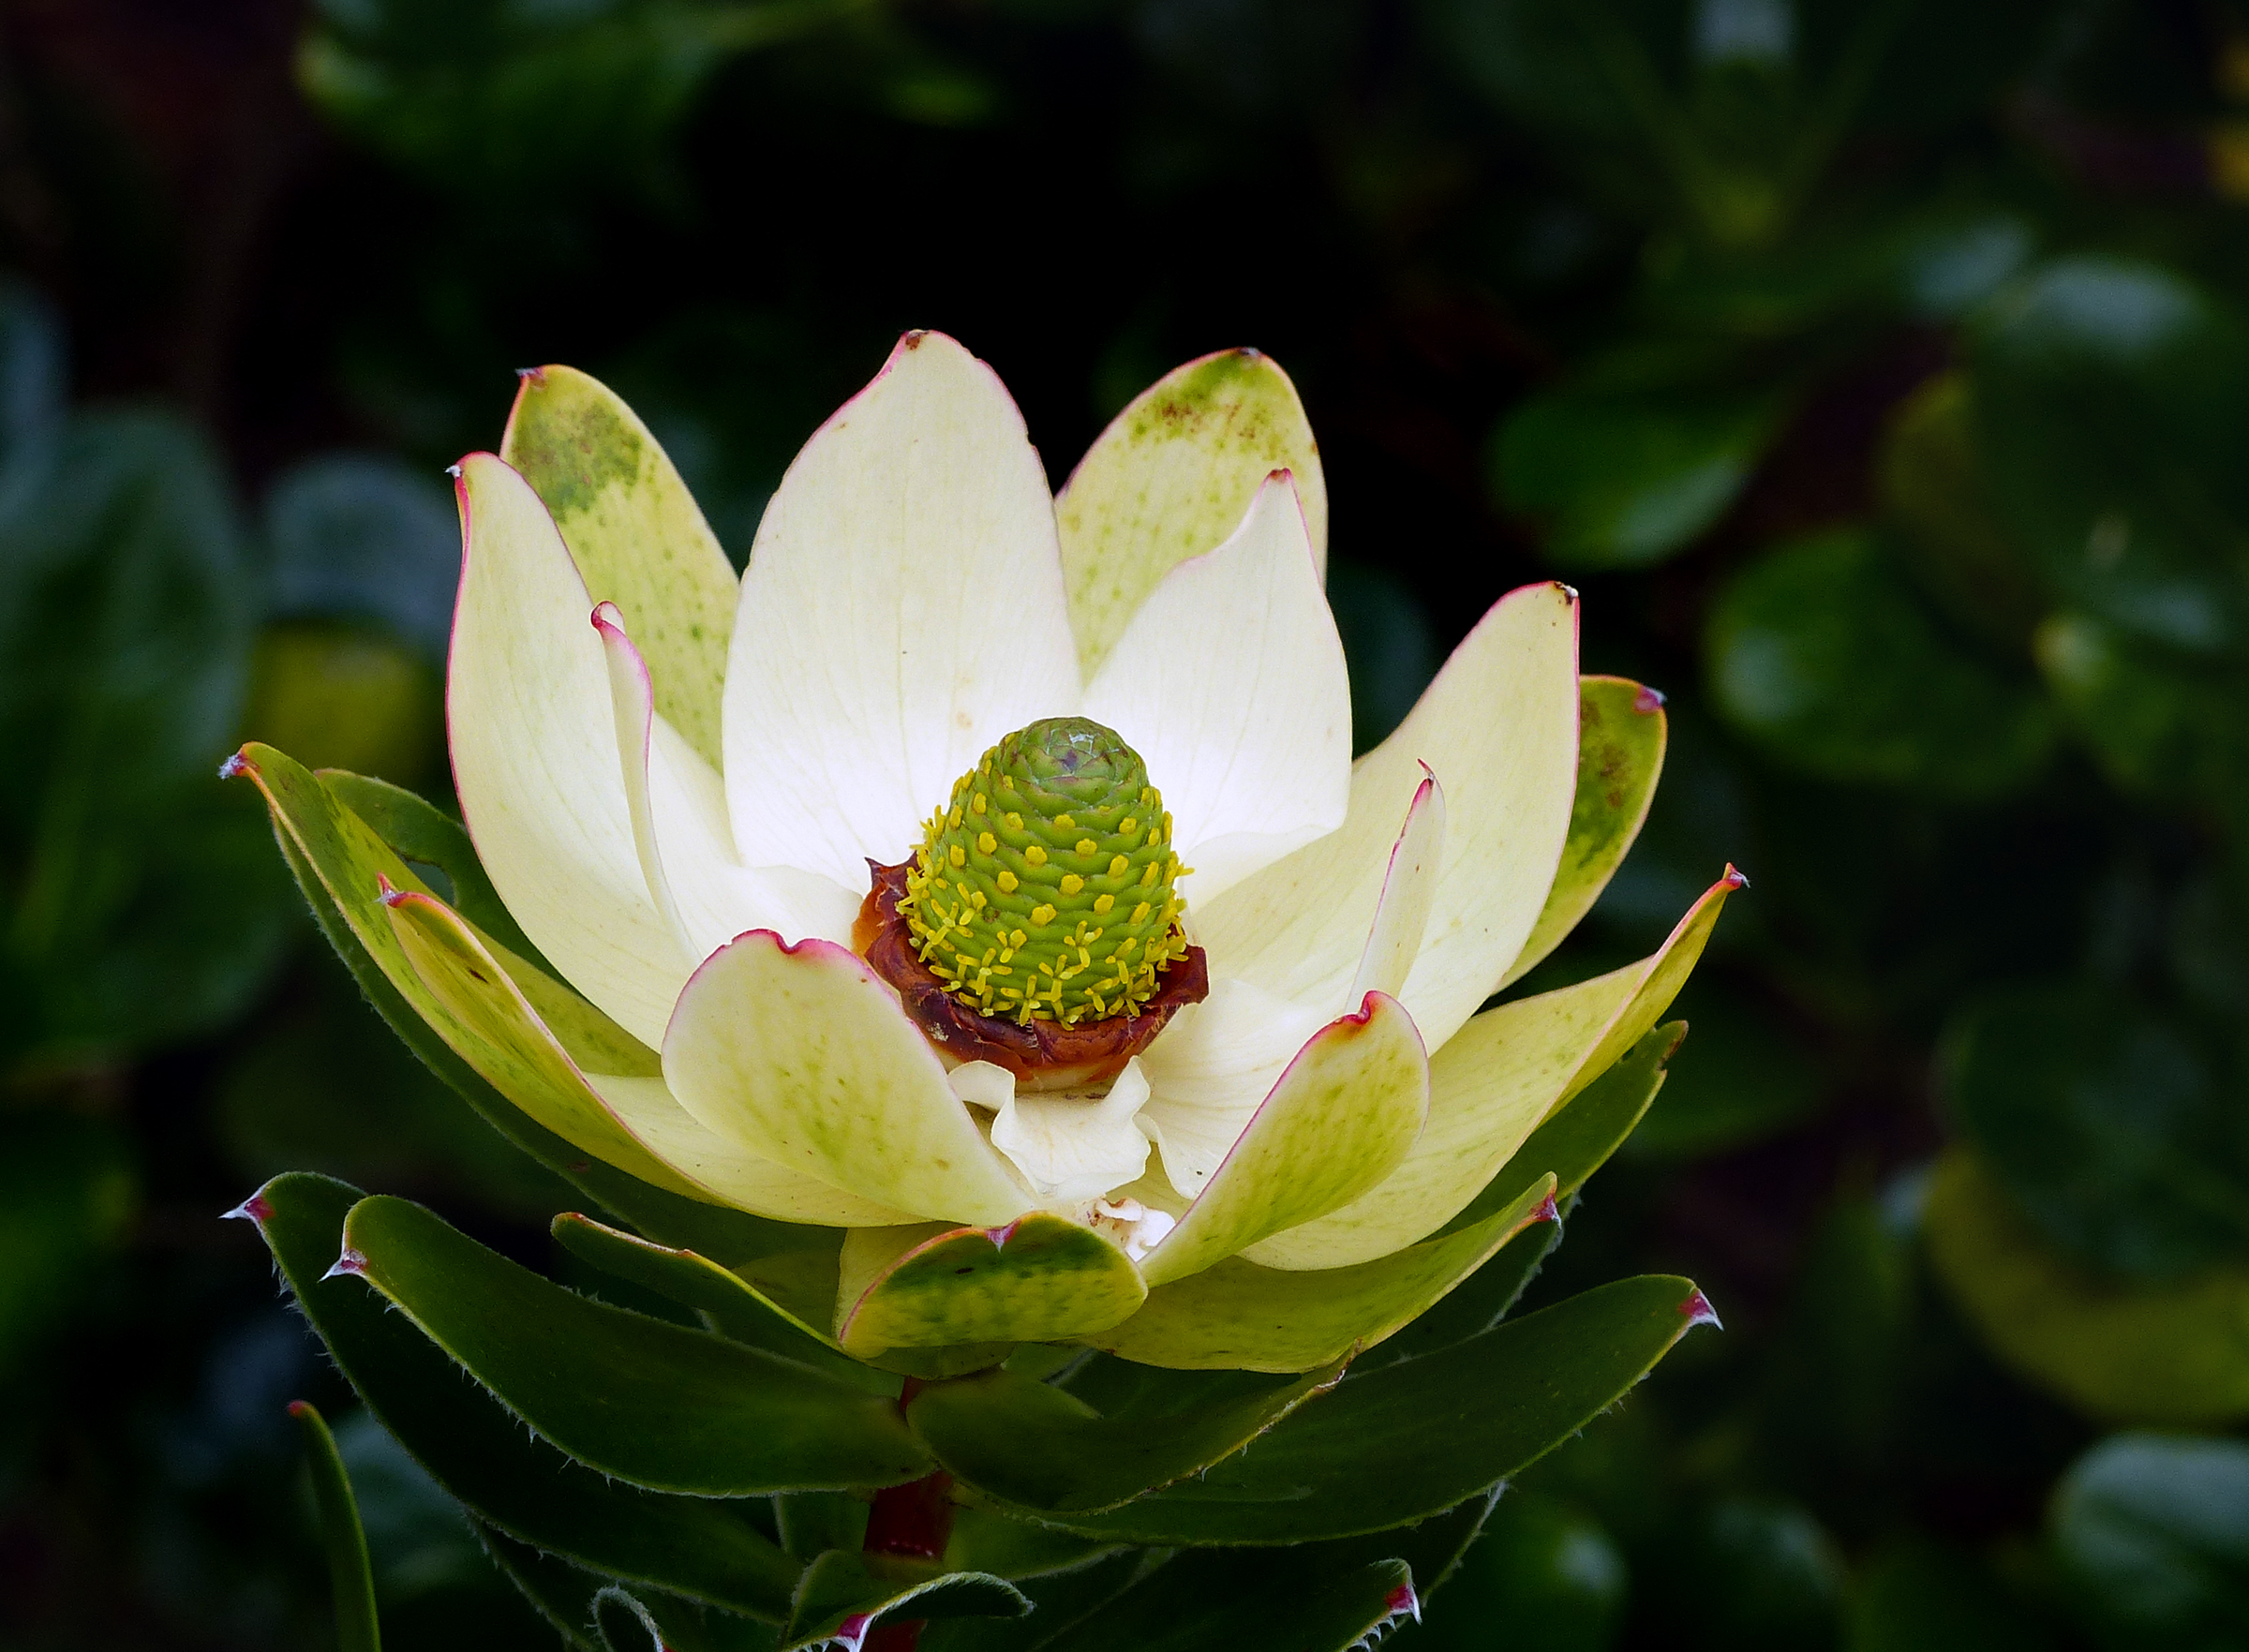
nature, blossom, plant, flower, petal, green, botany, yellow, flora, flowers, close up, coneflower, panasonicdmcfz200, leucadendron, bud, macro photography, flowering plant, land plant, proteales